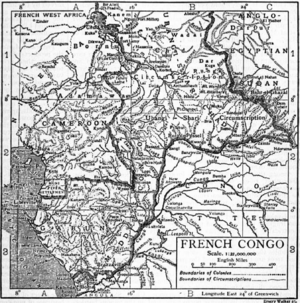
Le Congo français était une colonie composée de l'actuel Gabon et de la République du Congo de 1882 à 1906, puis uniquement de l'actuelle République du Congo. La capitale était Libreville jusqu'en 1904, puis Brazzaville.